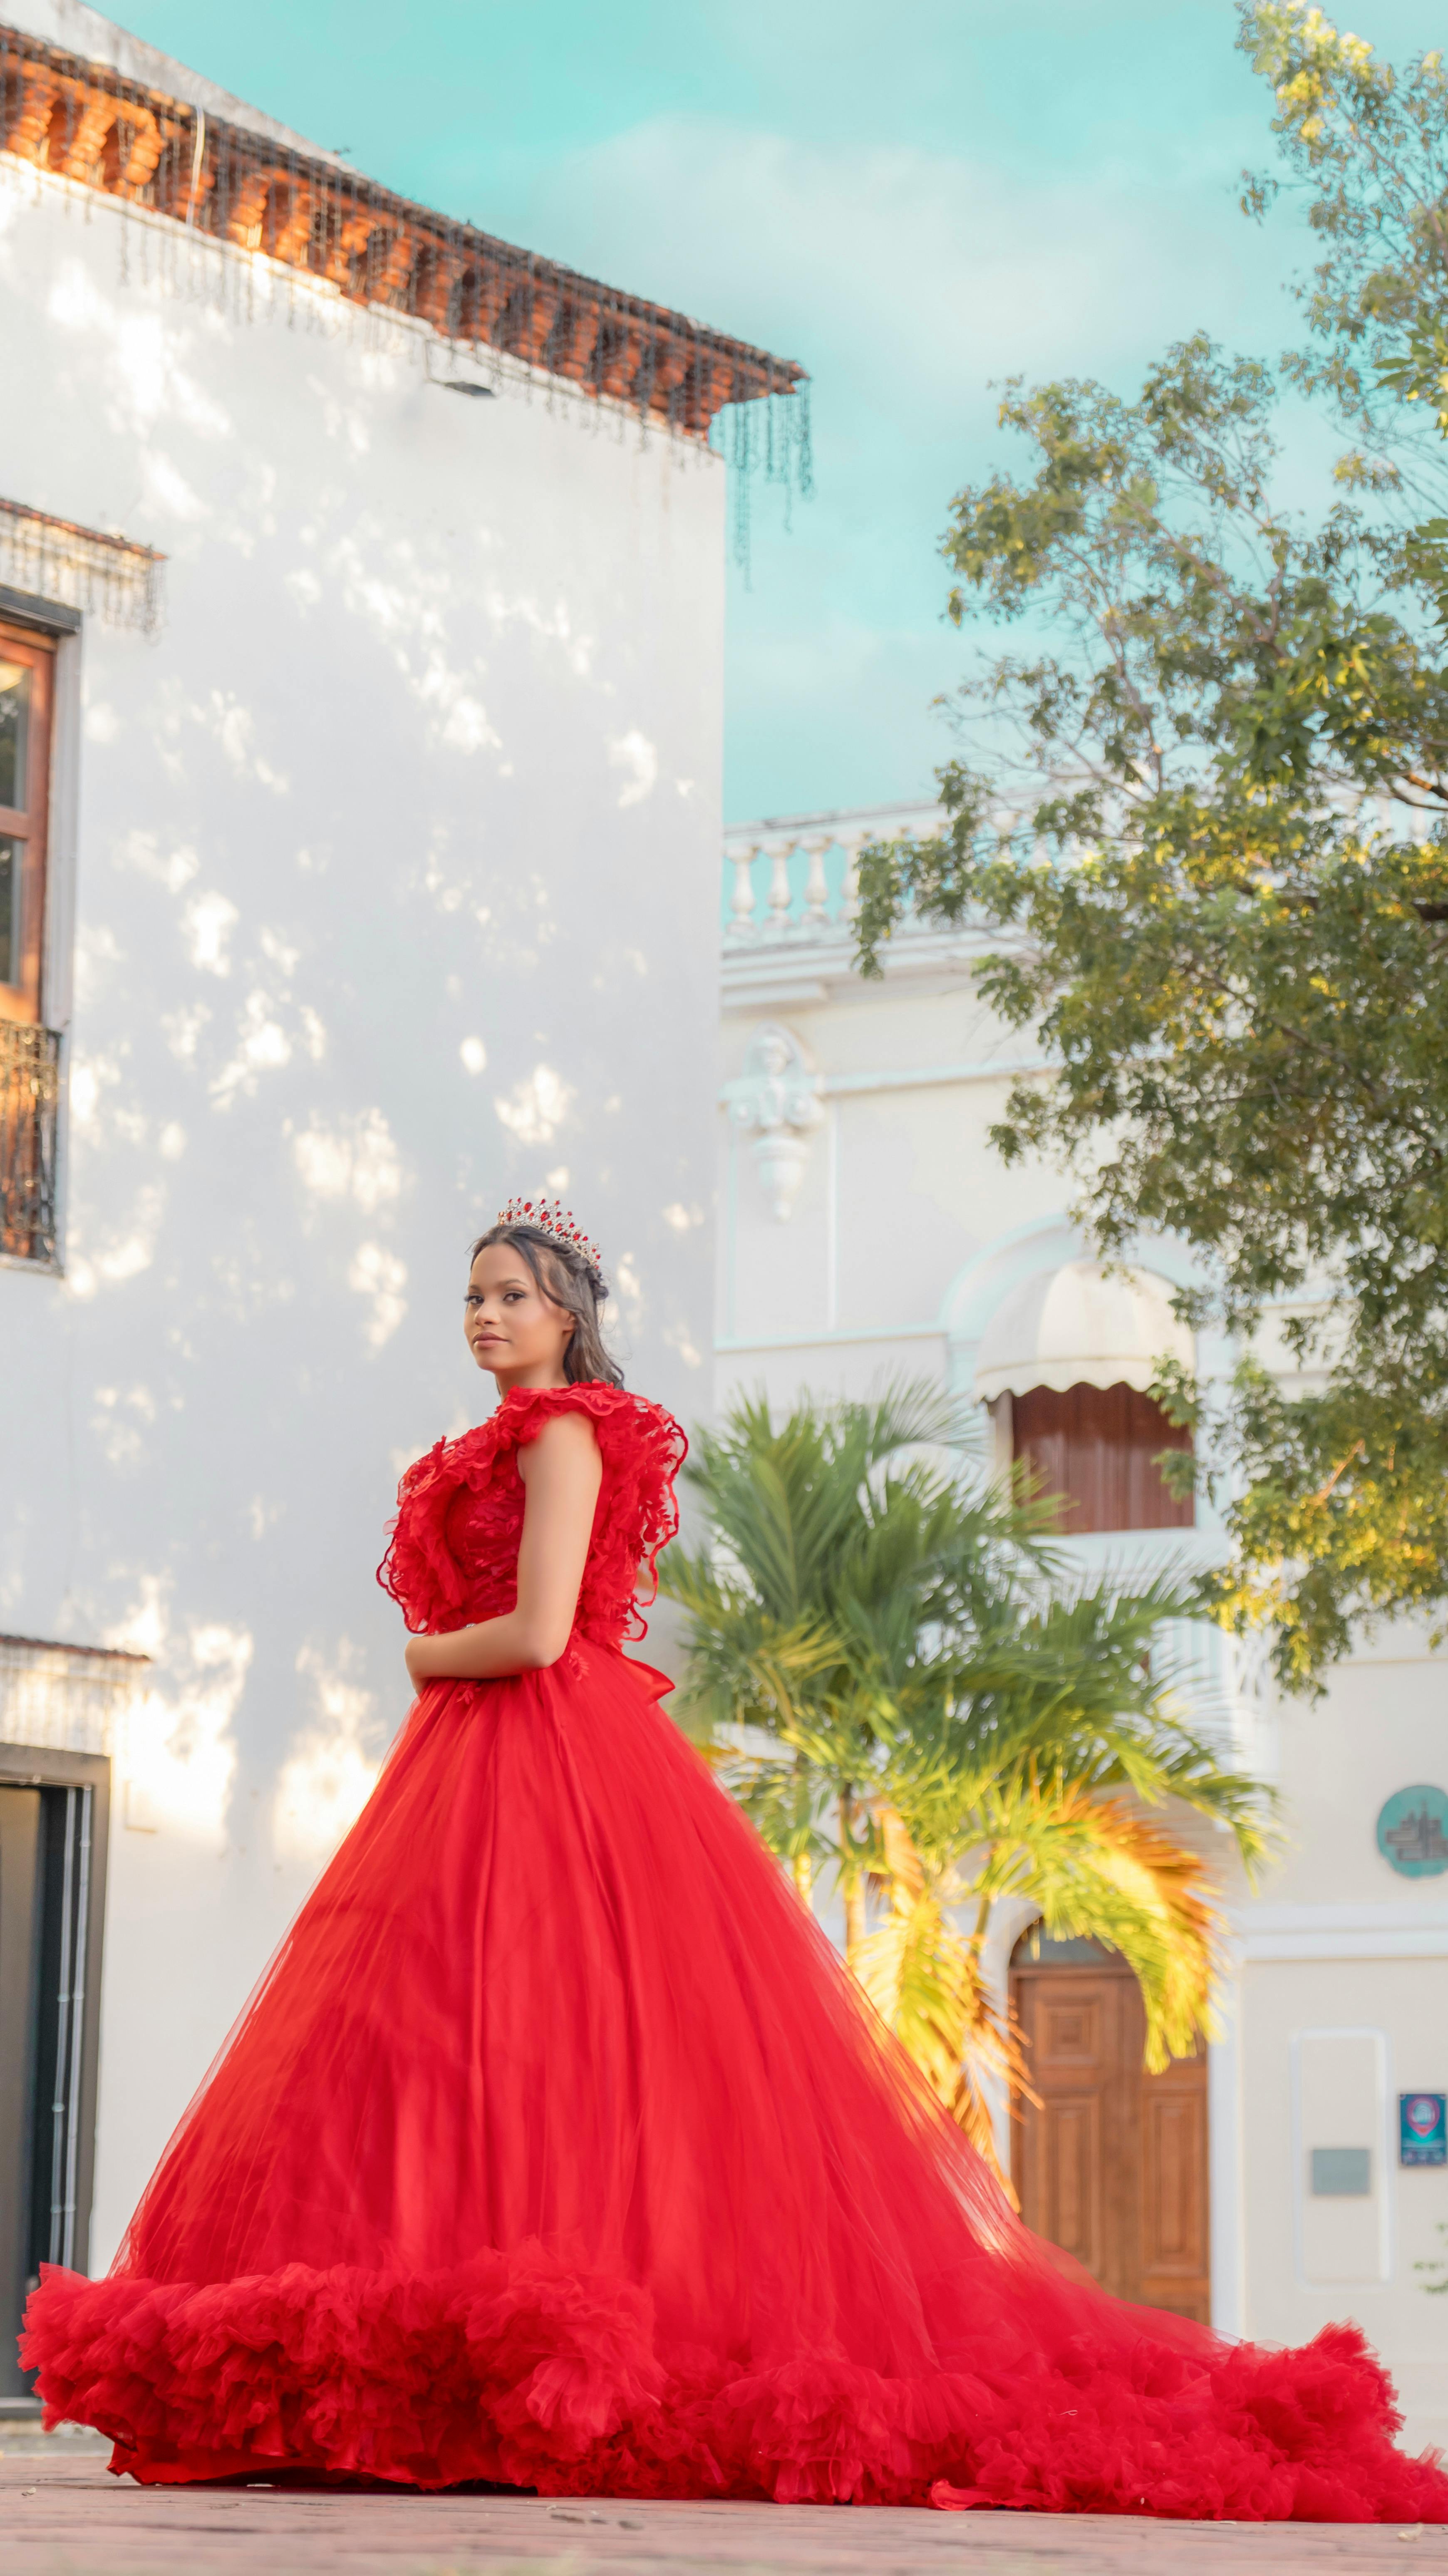
woman, red, dress, gown, formal wear, beauty, fashion, textile, pink, haute couture, ruffle, waist, bridal clothing, fashion design, One piece garment, bridal party dress, embellishment, wedding dress, bride, fashion model, model, photo shoot, headpiece, palm trees, floral design, lace, makeover, Strapless dress